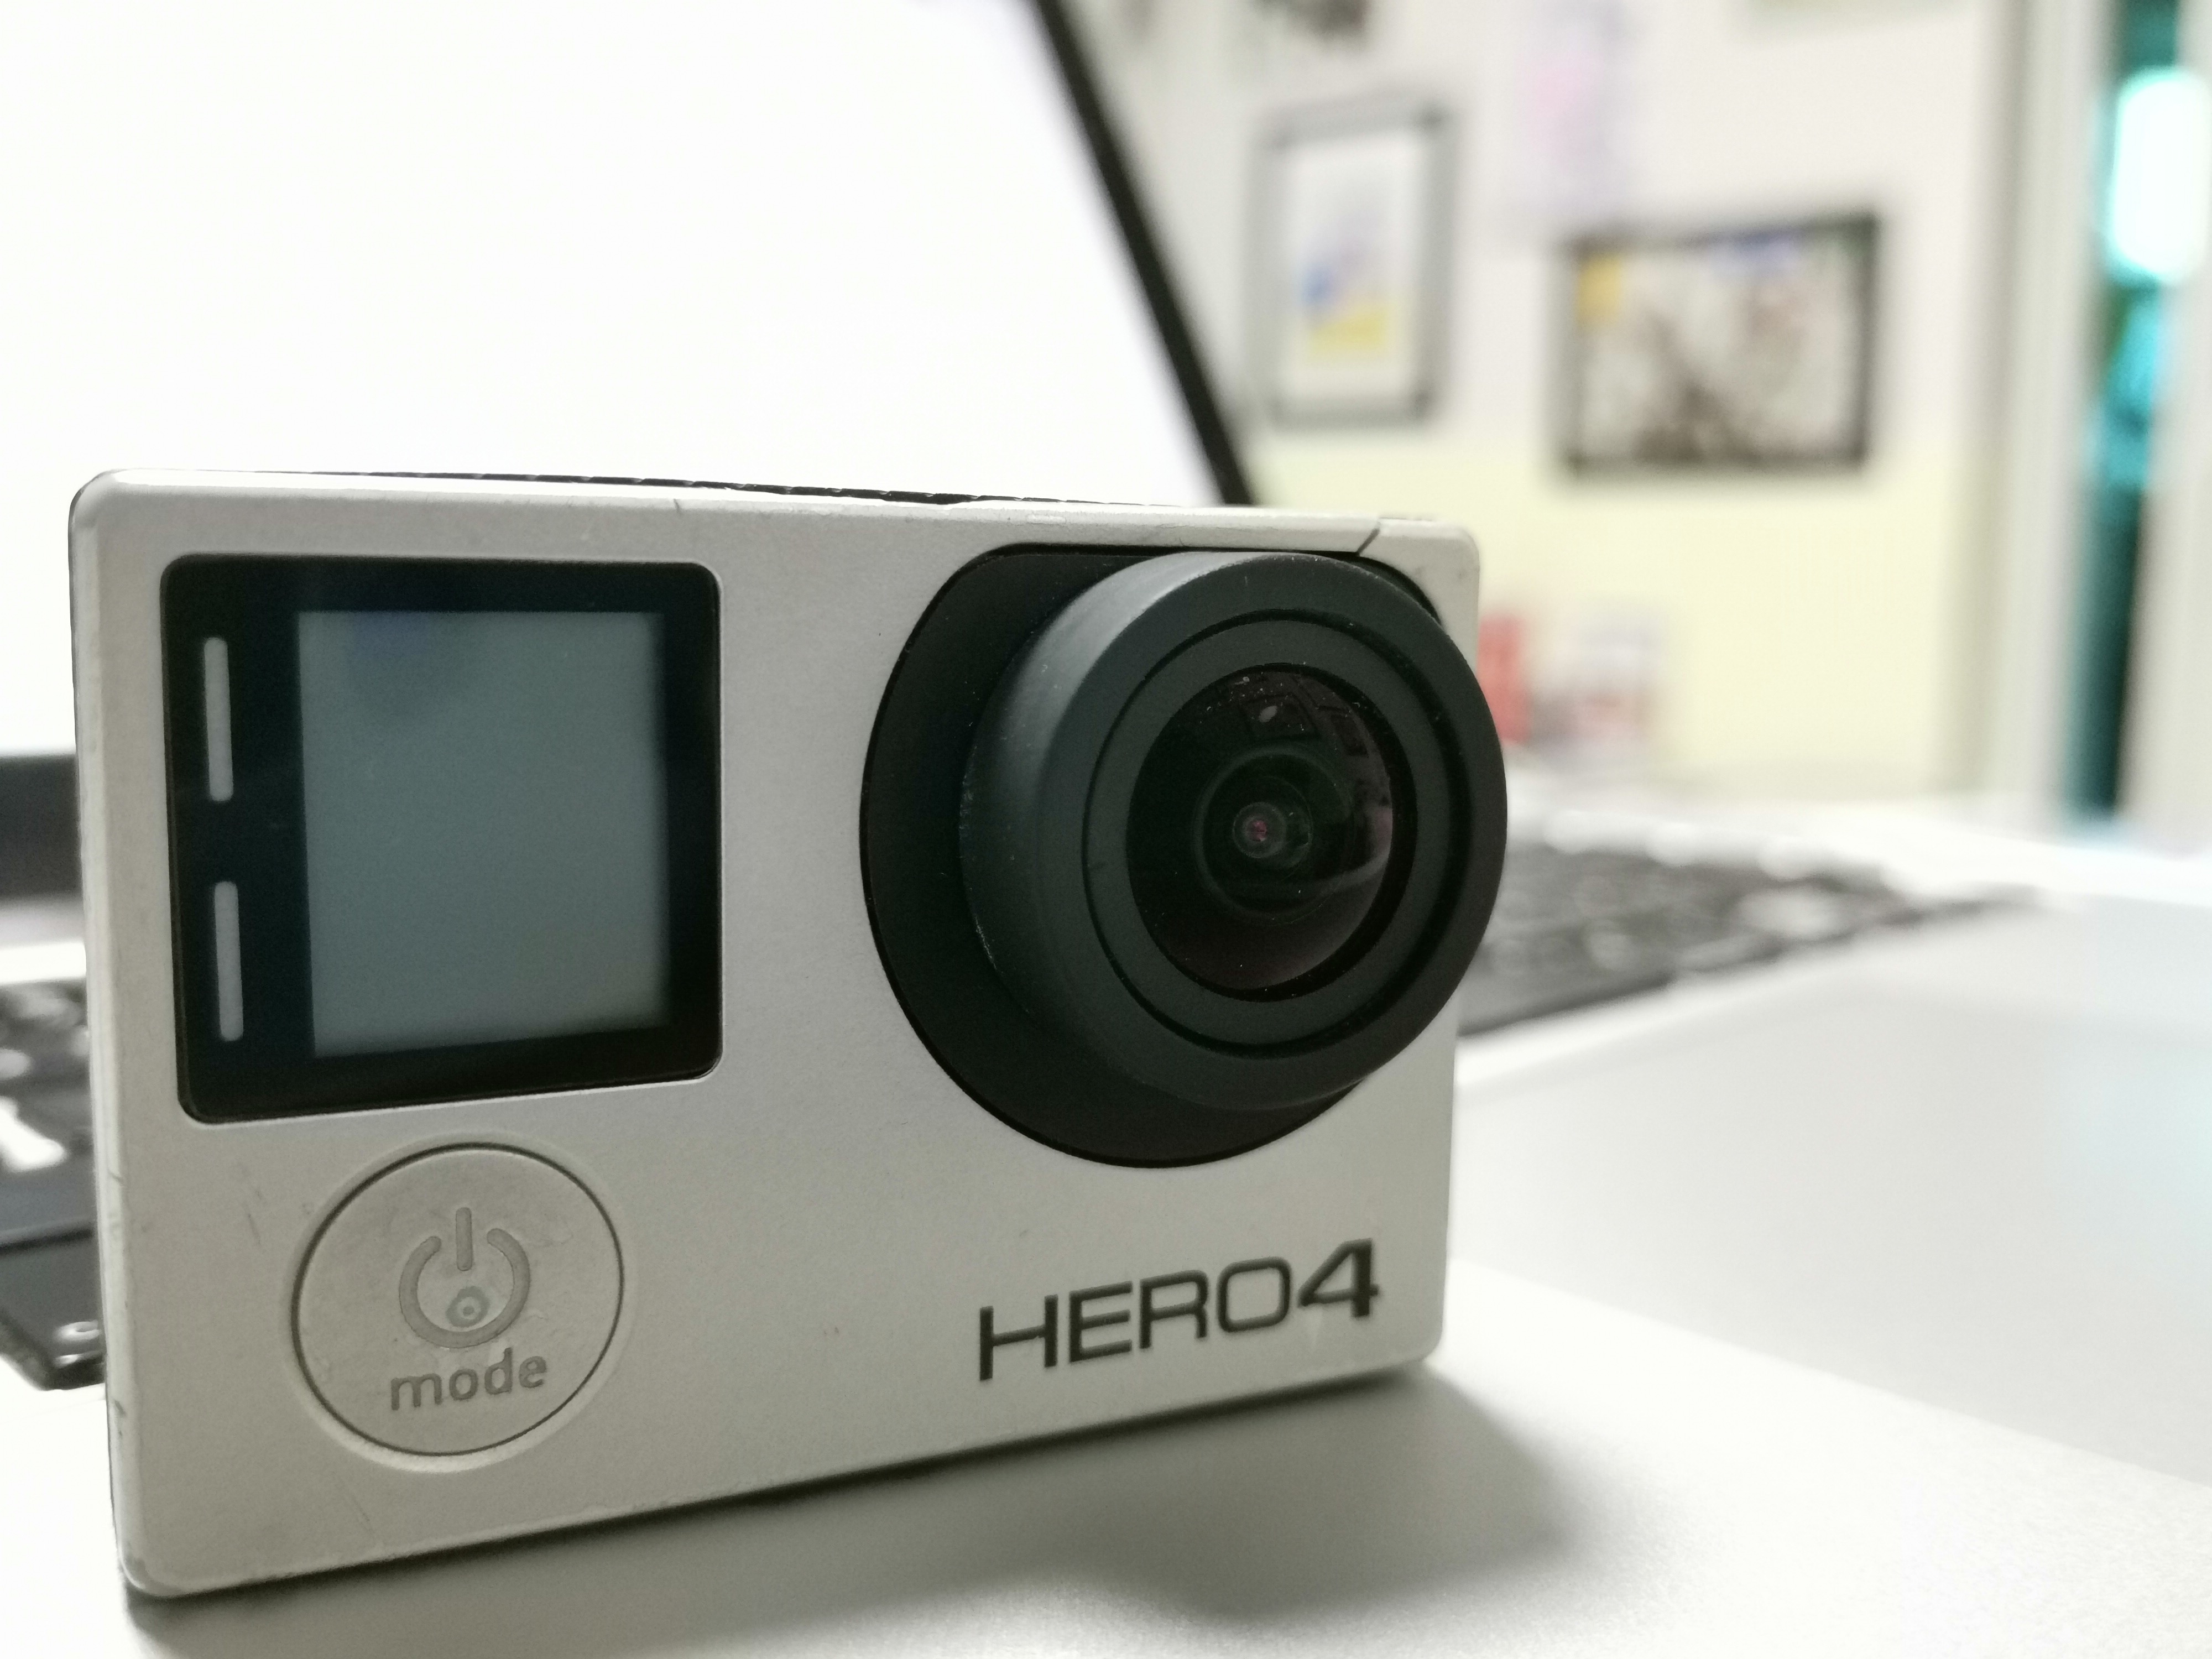
GoPro Hero4, camera, cameras optics, Point and shoot camera, product, camera accessory, digital camera, camera lens, lens, photography, technology, Material property, electronic device, stock photography, gadget